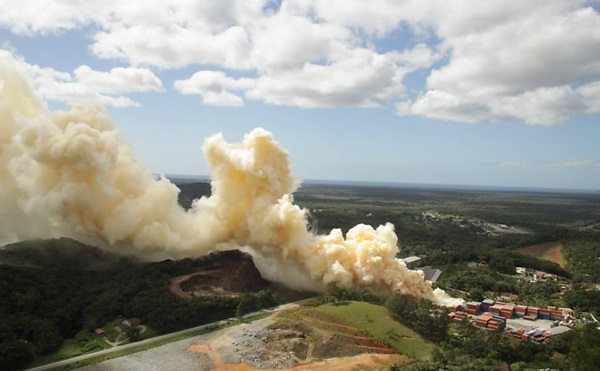
Fire: no
Smoke: yes